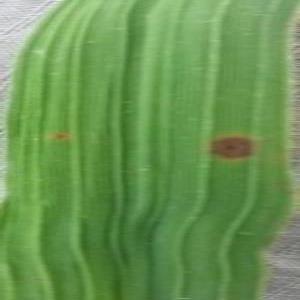
Disease: Brownspot